Answer in natural language. Consider the 3D positions of the objects in the scene and not just the 2D positions in the image. Is the centerpoint of  AlarmClock at a higher height than abstract rectangle frame on wall? Choose between the following options: yes or no
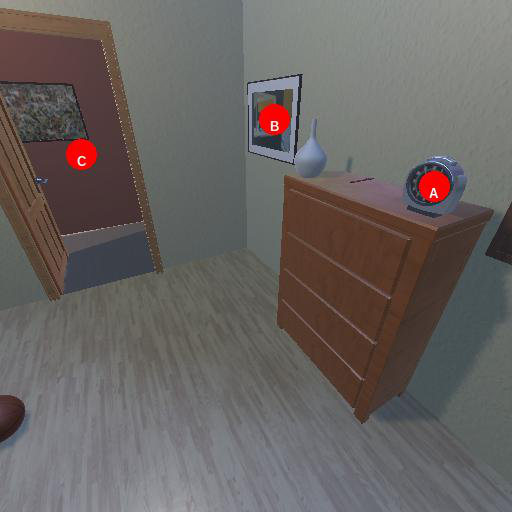
<answer>no</answer>